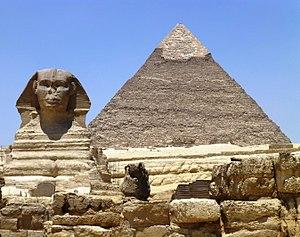
Le Sphinx de Gizeh est la statue thérianthrope qui se dresse devant les grandes pyramides du plateau de Gizeh, en Basse-Égypte. Sculpture monumentale monolithique la plus grande du monde avec 73,5 mètres de longueur, 14 mètres de largeur et 20,22 mètres de hauteur, elle représente un sphinx couchant. Réalisée vers -2500, elle serait attribuée - suivant le consensus de la communauté scientifique internationale - à Khéphren, l'un des pharaons de la IVᵉ dynastie de l'Ancien Empire, voire à son père, Khéops.